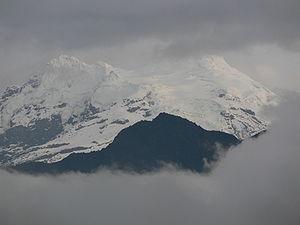
L'Antisana est un stratovolcan, culminant à 5 753 m, de la cordillère des Andes, situé en Équateur, dans la province de Napo. Sa dernière éruption remonte à 1801.